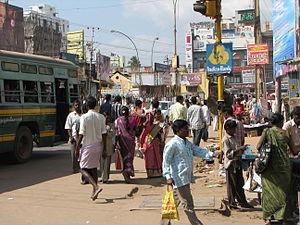
Tanjavûr, Inde